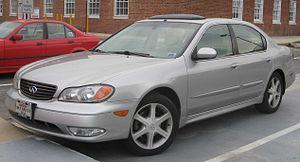
L' Infiniti I est une berline vendue exclusivement en Amérique du Nord de 1995 à 2004 par le label luxe de Nissan, Infiniti. Elles faisaient concurrence aux routières du type Mercedes Classe E, BMW Série 5, Acura TL... Dans la gamme Infiniti, elles s'intercalaient entre les berlines G20/35 et le haut de gamme Q45. Elles mirent la J30 à la retraite et furent remplacées par les M35/45.